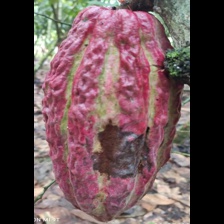
Label: phytophthora